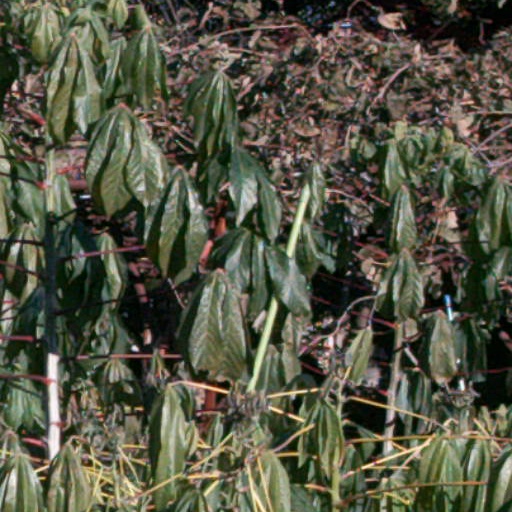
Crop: cassava